Institute of Nuclear Physics of the Polish Academy of Sciences

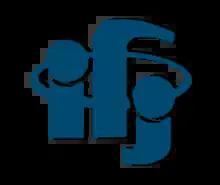

The (Henryk Niewodniczański) Institute of Nuclear Physics Polish Academy of Sciences is a research center in the field of nuclear physics of the Polish Academy of Sciences, located in Kraków. It was founded in 1955 by Henryk Niewodniczański. In 1988 the institute was named after Niewodniczański. The co-founder of the Institute was Marian Mięsowicz. The institute conducts research in four main areas: